Aaron Lennon

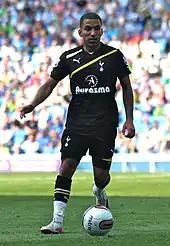
Lennon playing for Tottenham Hotspur in 2011

Lennon suffered a groin injury in December 2009 which kept him out of the team during the first months of 2010 and in the run up to the 2010 World Cup. He made his return from injury in a 3–1 defeat against Manchester United at Old Trafford on 24 April 2010, appearing as a second-half substitute.